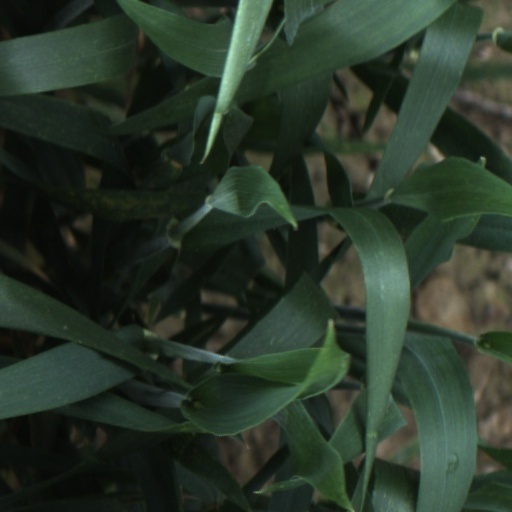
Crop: wheat